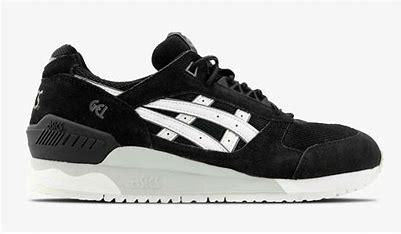
Brand: Asics
Model: Gel Respector